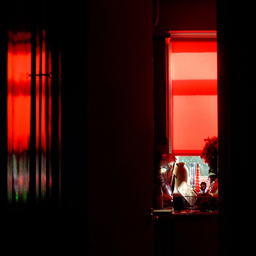
some vases are siting on a red window ledge
the small kitchen is defined by colorful blinds
A person can be seen working on a desk from a distance
A kitchen is viewed in red light through the window.
A window in a kitchen with a red shade is shown.